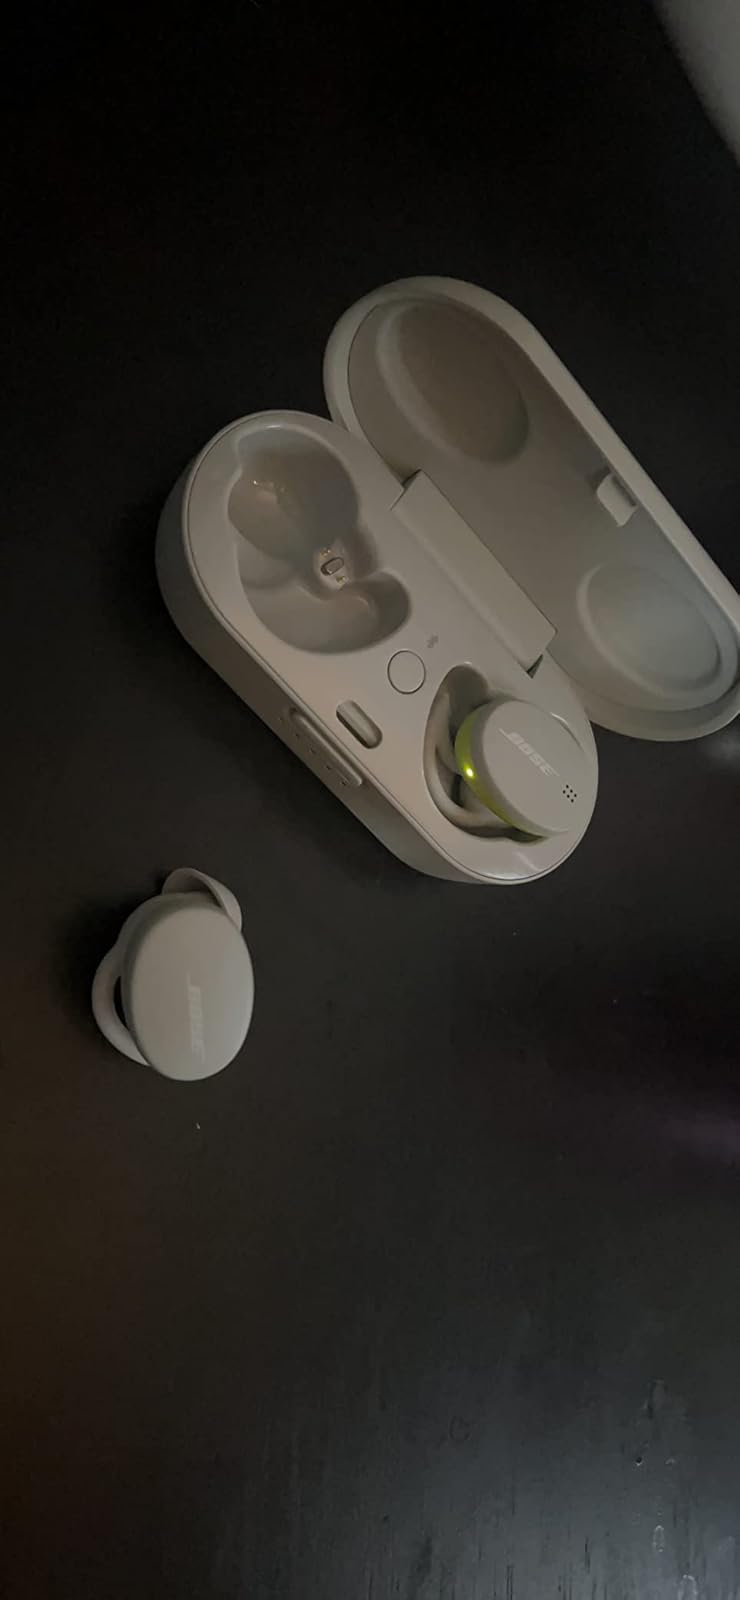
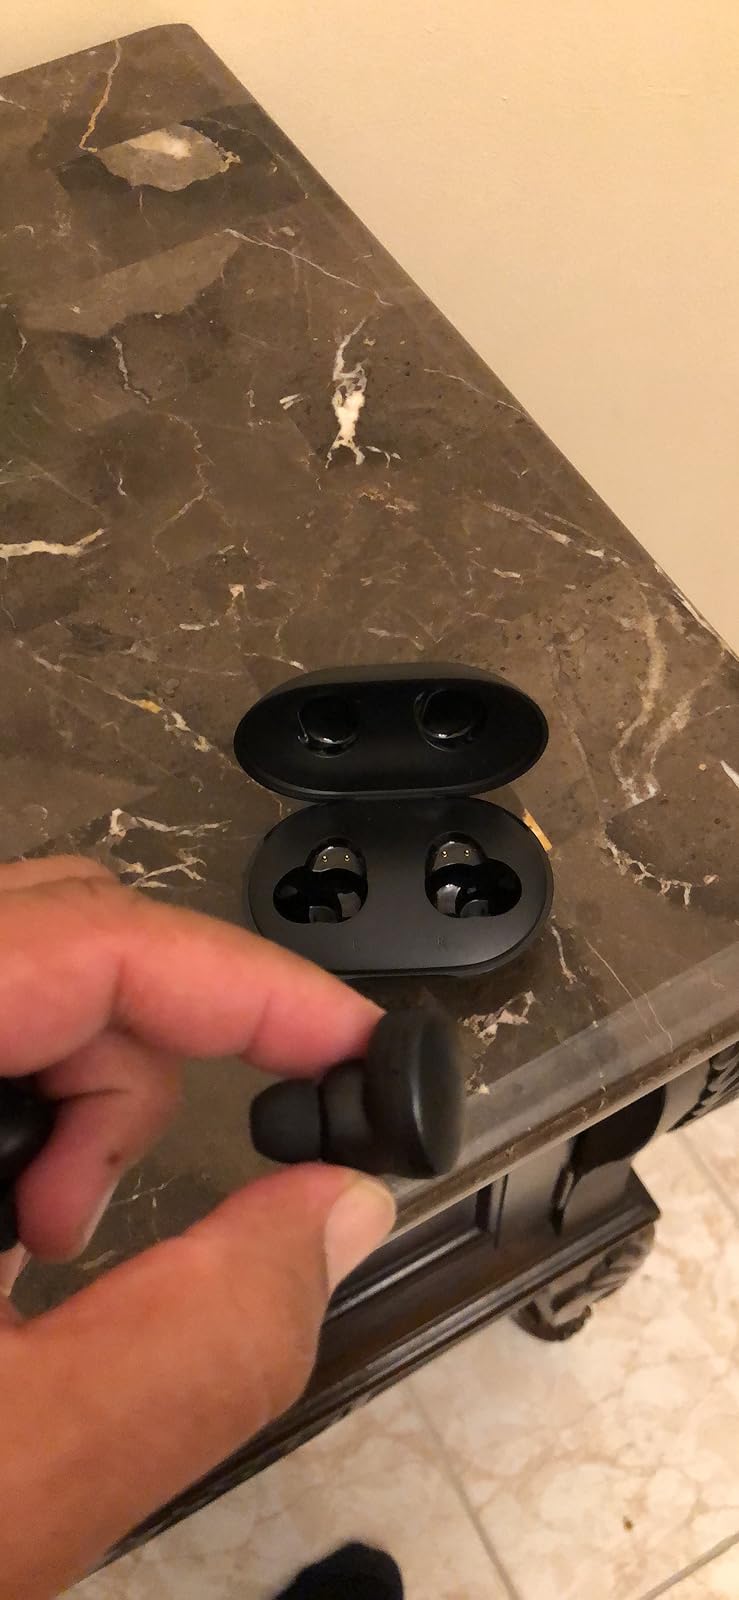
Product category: earbuds
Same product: no